Black Lake (Nova Scotia)

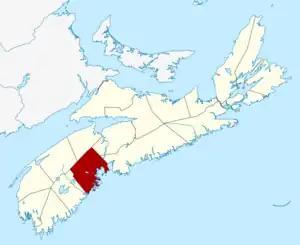
Location of Lunenburg County.

The Black Lake in Lunenburg County, Nova Scotia is west of the collector road 208 and Zwicker Falls by about 6 kilometers. The closest community is New Germany which is farther to the east. The lake is located at: